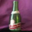
Label: bottle